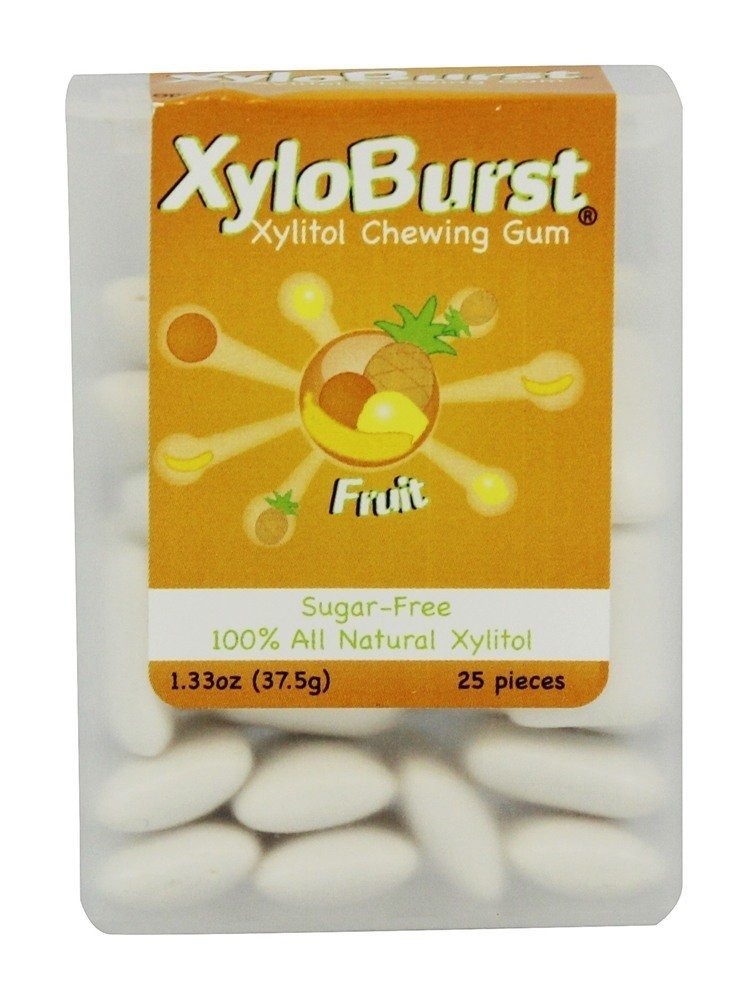
Item Name: Xyloburst Xylitol Gum Flip-Top Jar, Fruit, 25 Count
Bullet Point 1: All Natural, Non-GMO
Bullet Point 2: 40% MORE Xylitol than other brands
Bullet Point 3: Sugar-Free, No Aspartame
Bullet Point 4: Safe for Diabetics
Bullet Point 5: Gluten-Free
Value: 25.0
Unit: Count

Price: 4.775